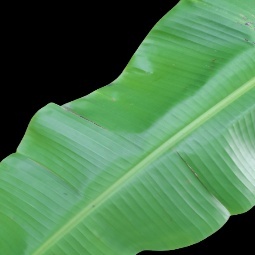
Label: Calcium